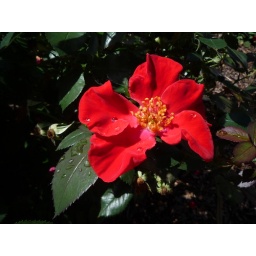
in the garden by the clock tower in Franklin